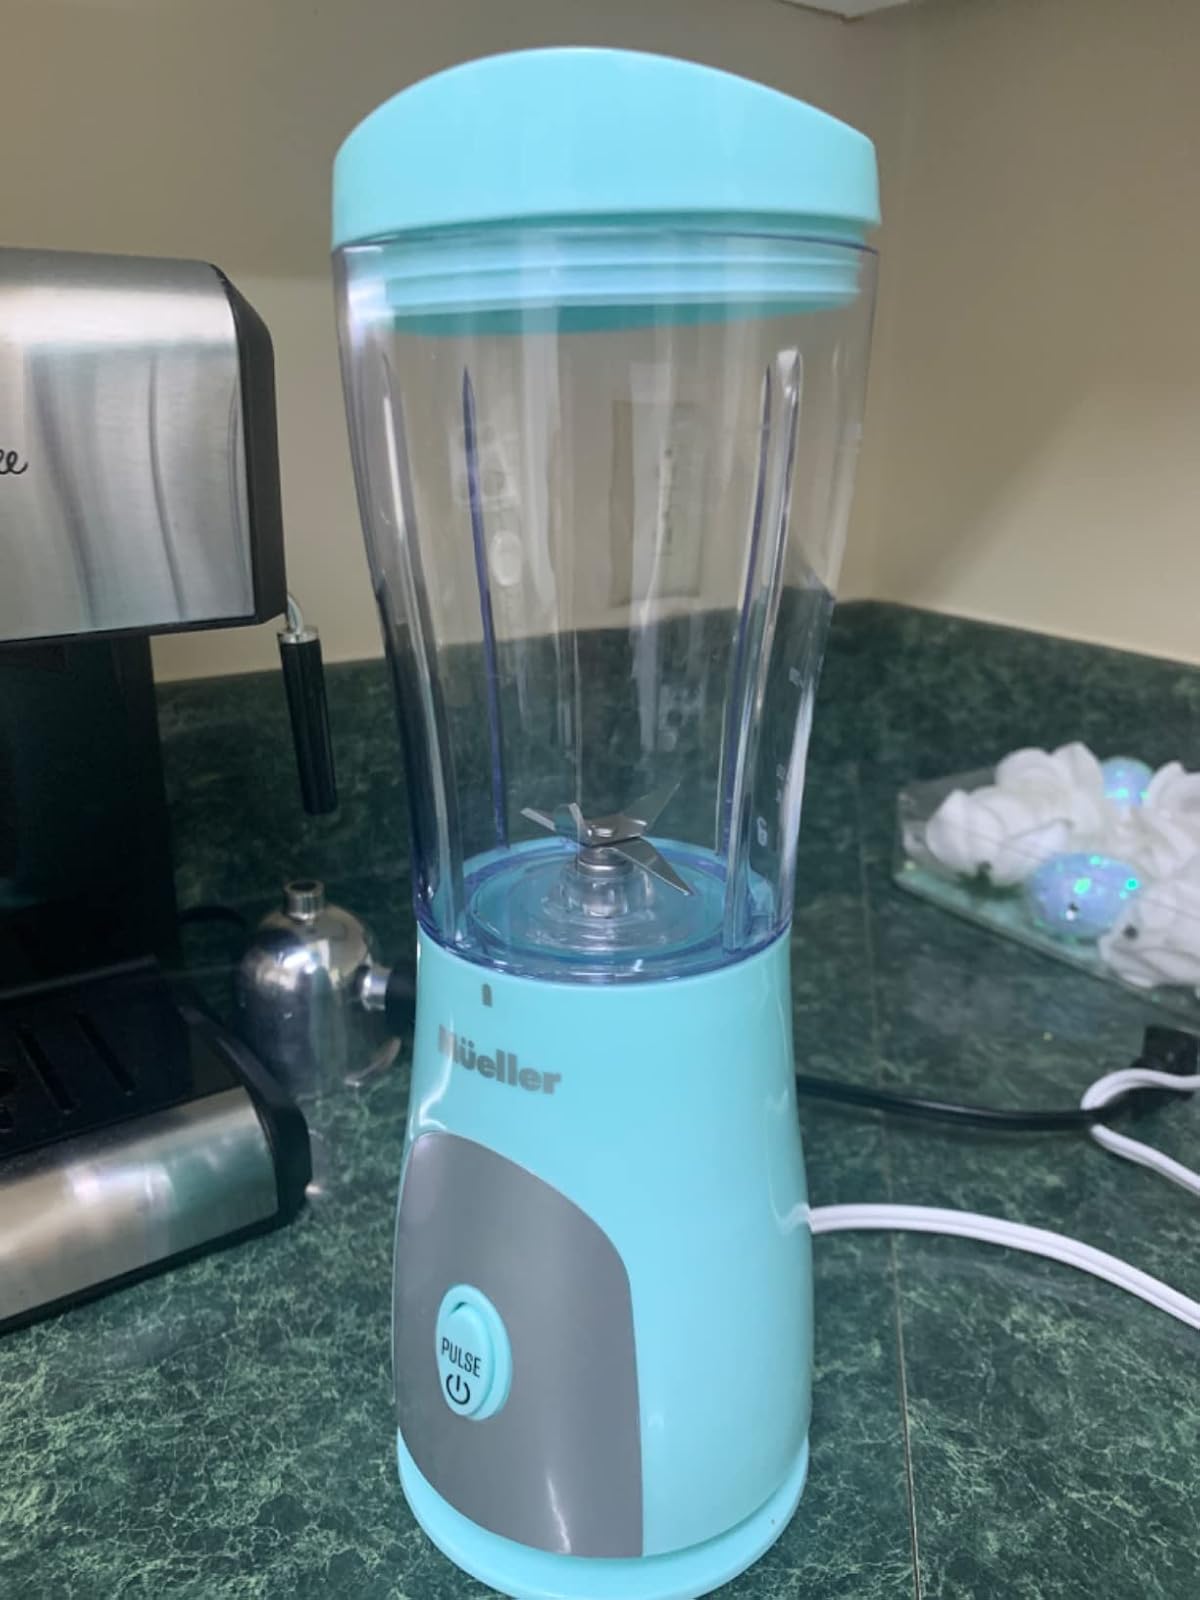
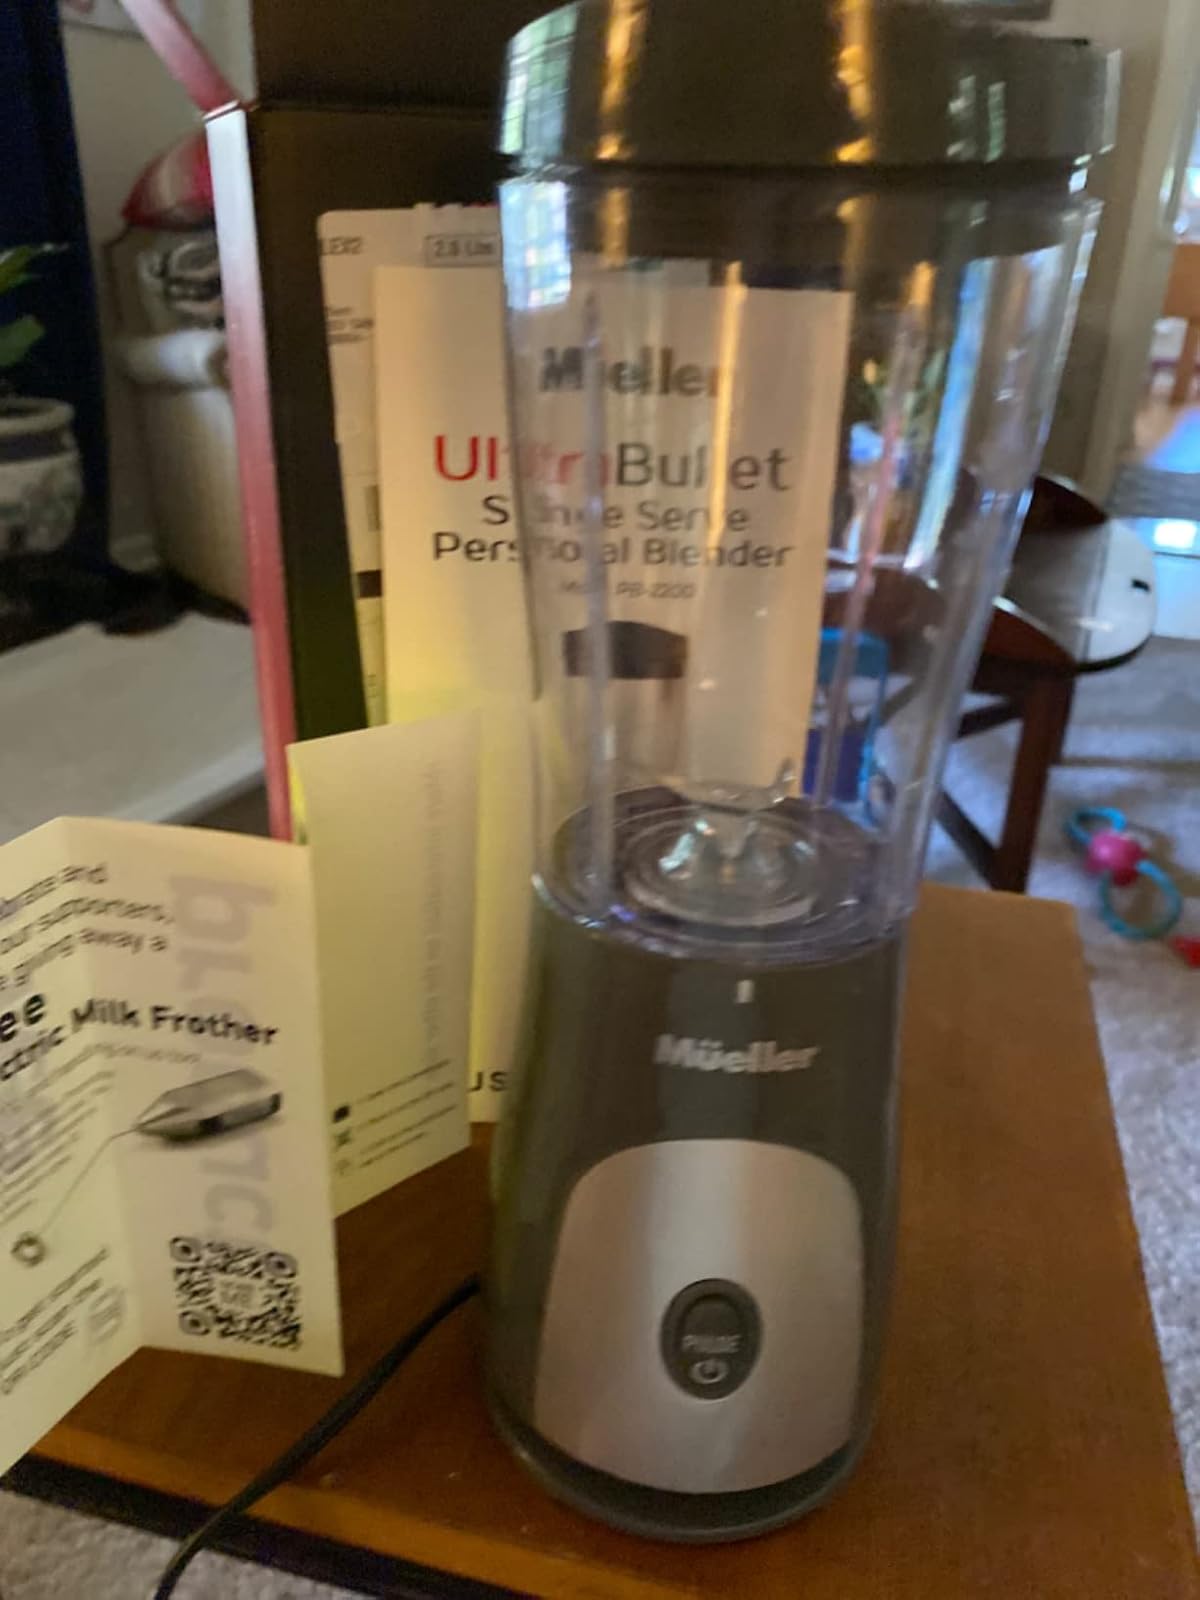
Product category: items_blender
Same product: no